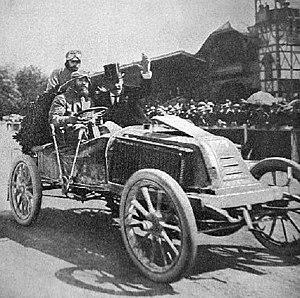
Marcel Renault vainqueur de Paris-Vienne 1902 sur Renault Type K. La vie au grand air n°199 du 3 juillet 1902 (couverture de 1ère édition)
Paris-Vienne est une course automobile organisée par l'Automobile Club de France, en collaboration avec l'Österreichischer Automobil-Club, entre les capitales Paris et Vienne, du 26 au 29 juin 1902. Elle est considérée comme étant le VIIᵉ Grand Prix automobile de l'ACF.
Marcel Renault, est un industriel et coureur automobile français, cohéritier d'un important commerce de textile et cofondateur de l'empire industriel automobile Renault avec ses frères Louis et Fernand. Il est mort à 31 ans, des suites d'un accident, survenu lors de la course Paris-Madrid de 1903.